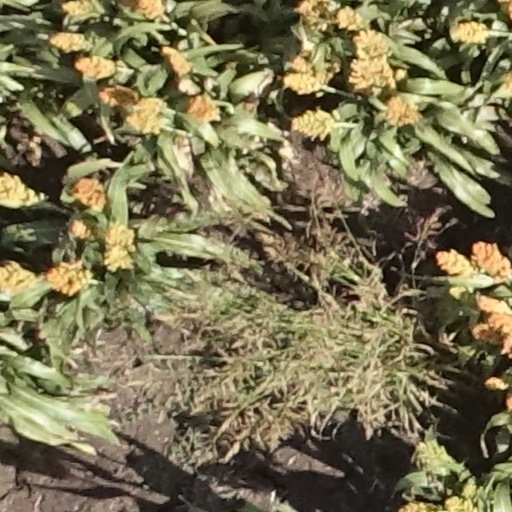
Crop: sorghum